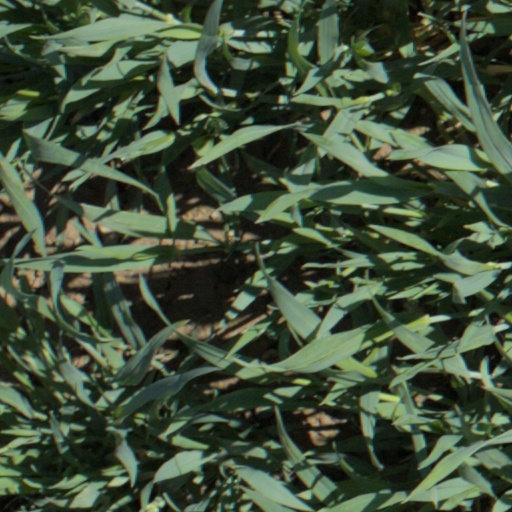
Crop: wheat